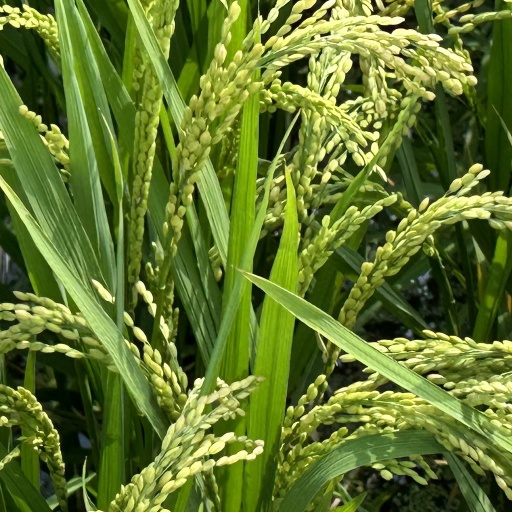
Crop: rice